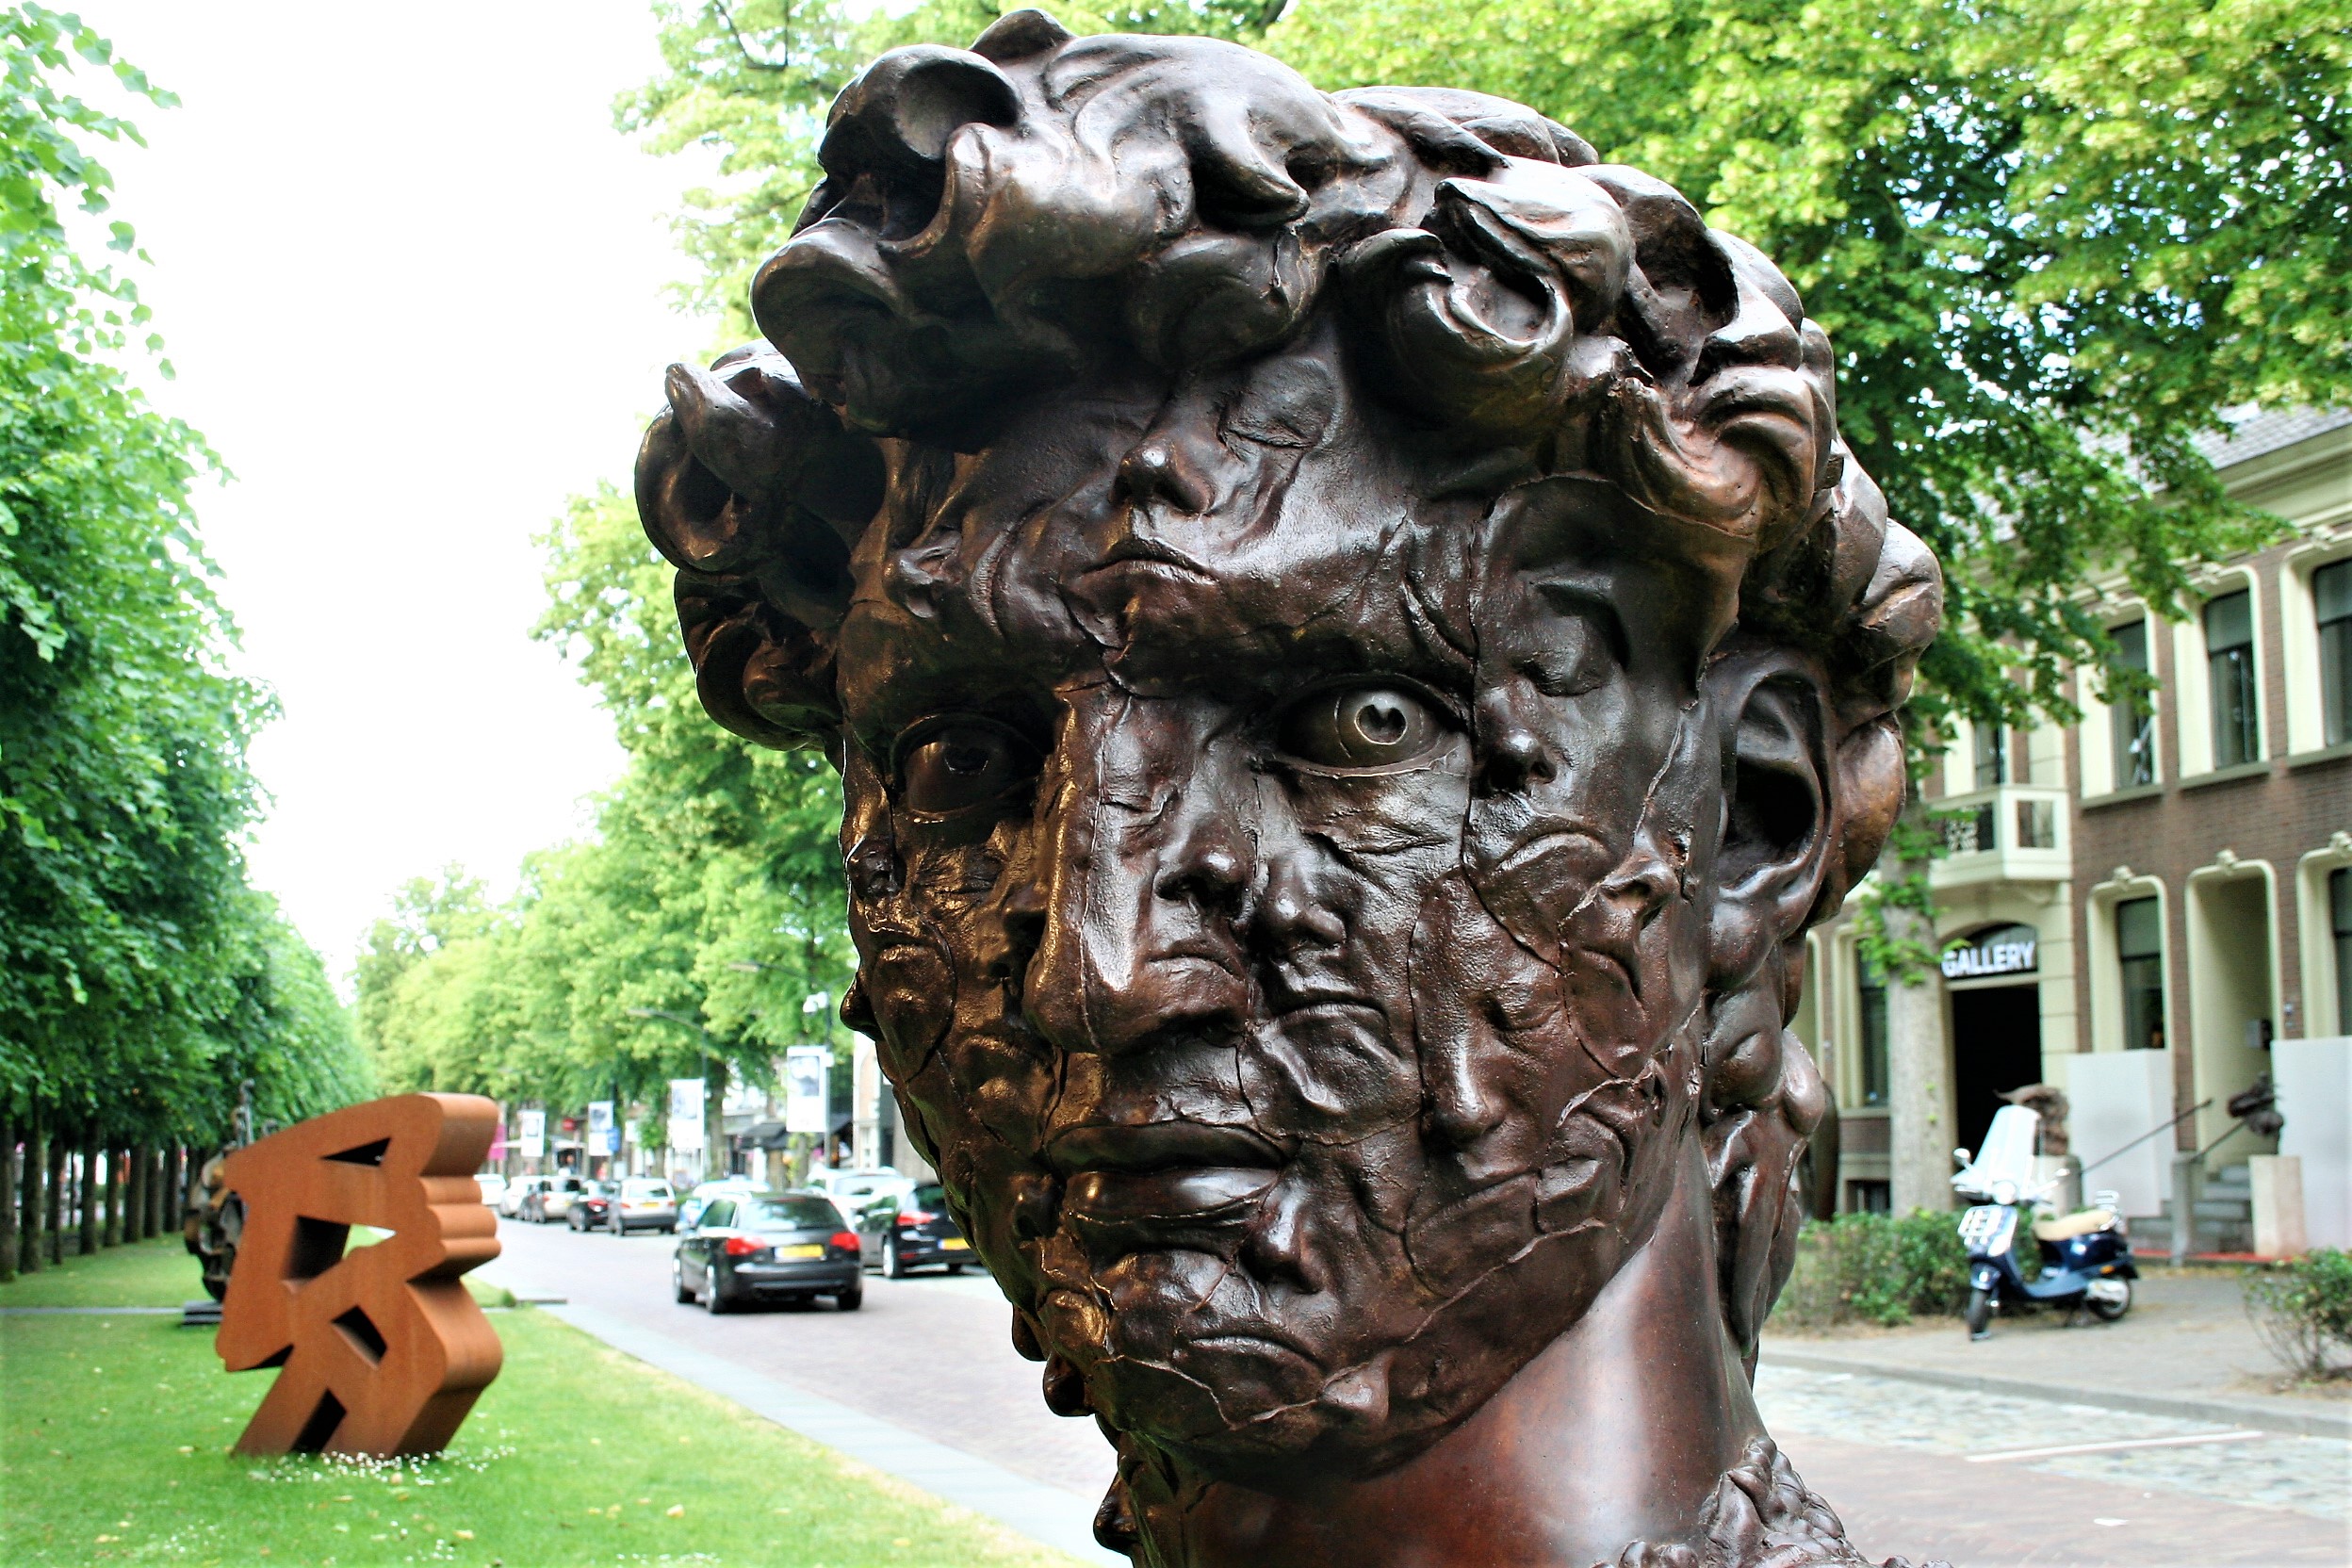
face to face, sculpture, statue, head, tree, monument, carving, art